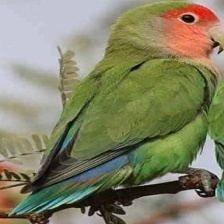
Species: ROSY FACED LOVEBIRD
Scientific name: AGAPORNIS ROSEICOLLIS